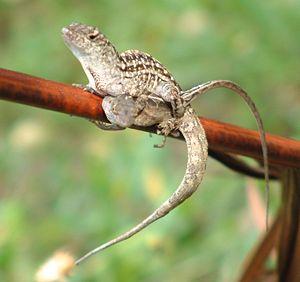
Anolis sagrei est une espèce de sauriens de la famille des Dactyloidae. En français, cette espèce est nommée Anole brun ou Anole marron.